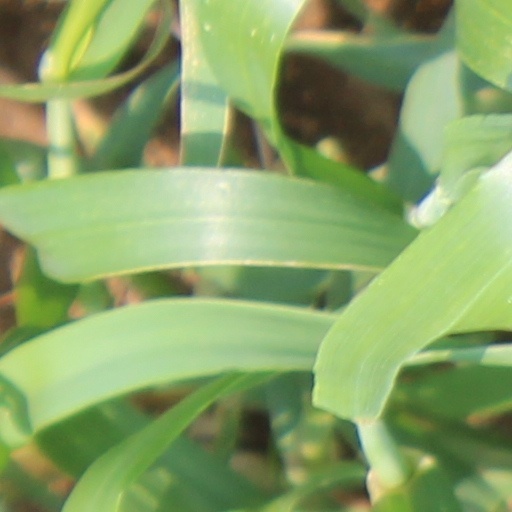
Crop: wheat